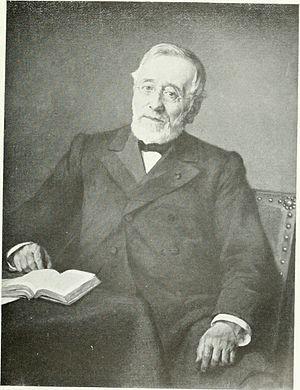
Guillaume Tiberghien, né le 8 août 1819 et mort le 28 novembre 1901, est un philosophe belge, qui fut doyen de la faculté de philosophie de l'université libre de Bruxelles de 1858 à 1860.